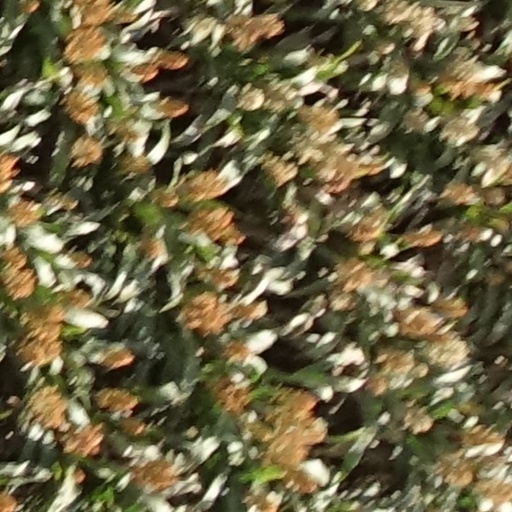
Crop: sorghum